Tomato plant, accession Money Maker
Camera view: horizontal (90 deg, fisheye); turntable rotation: 240 degrees
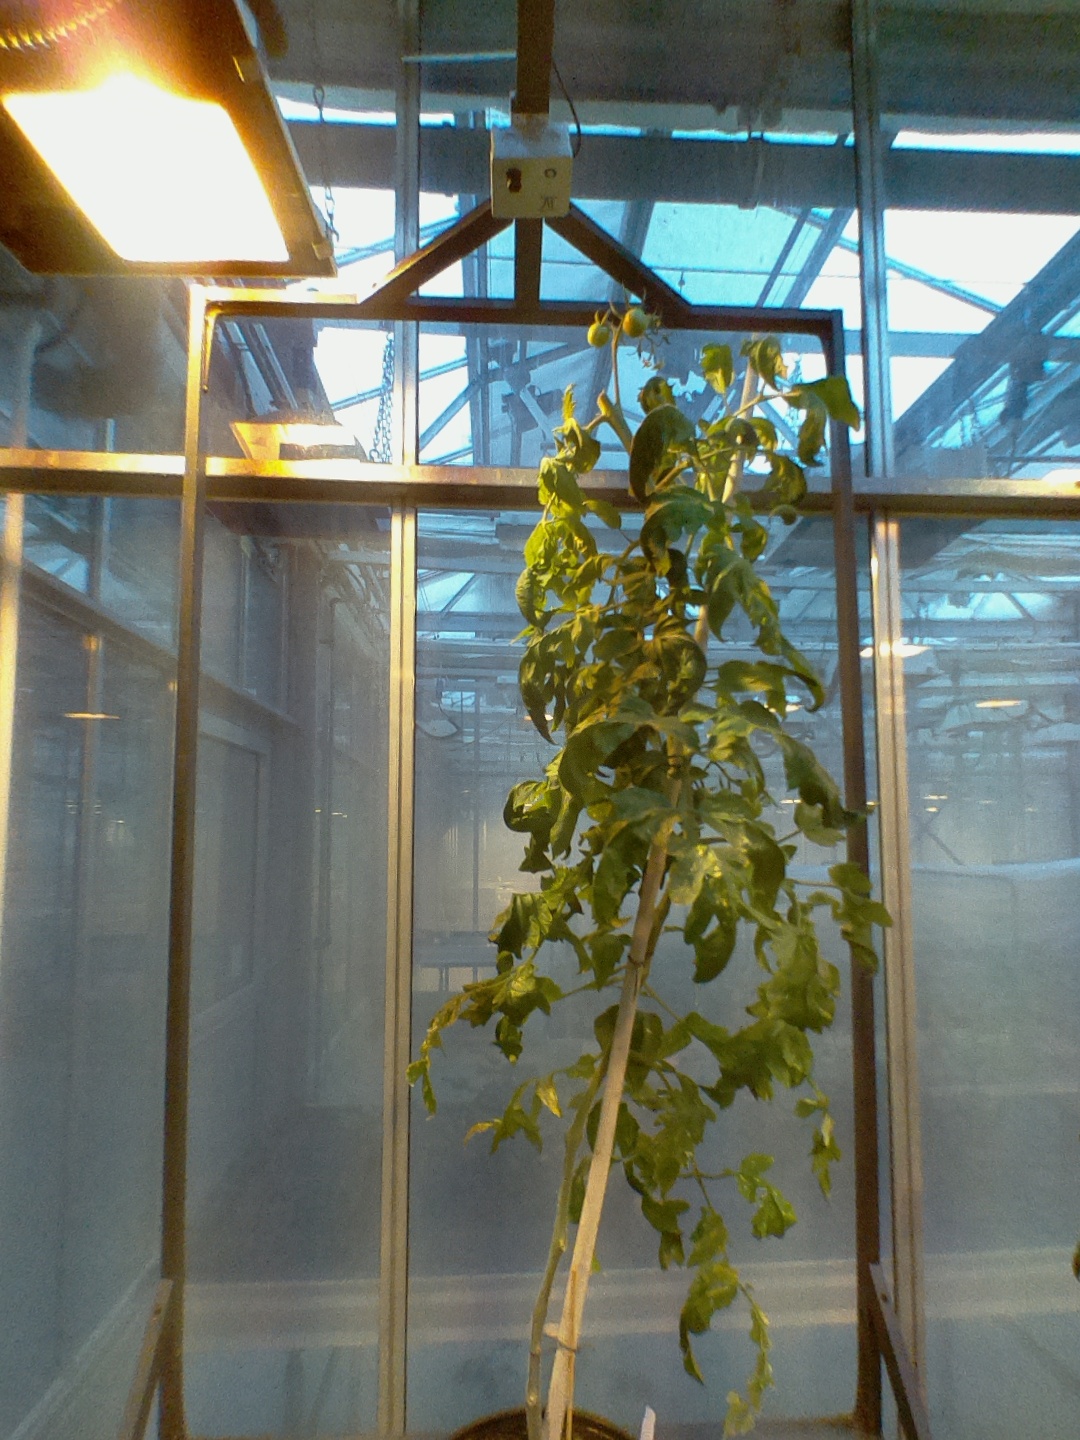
BBCH growth stage 76: 60%-70% of final fruit size